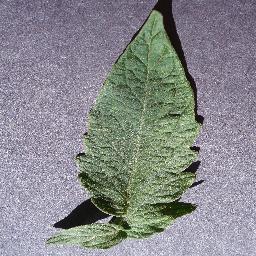
Label: Tomato___healthy